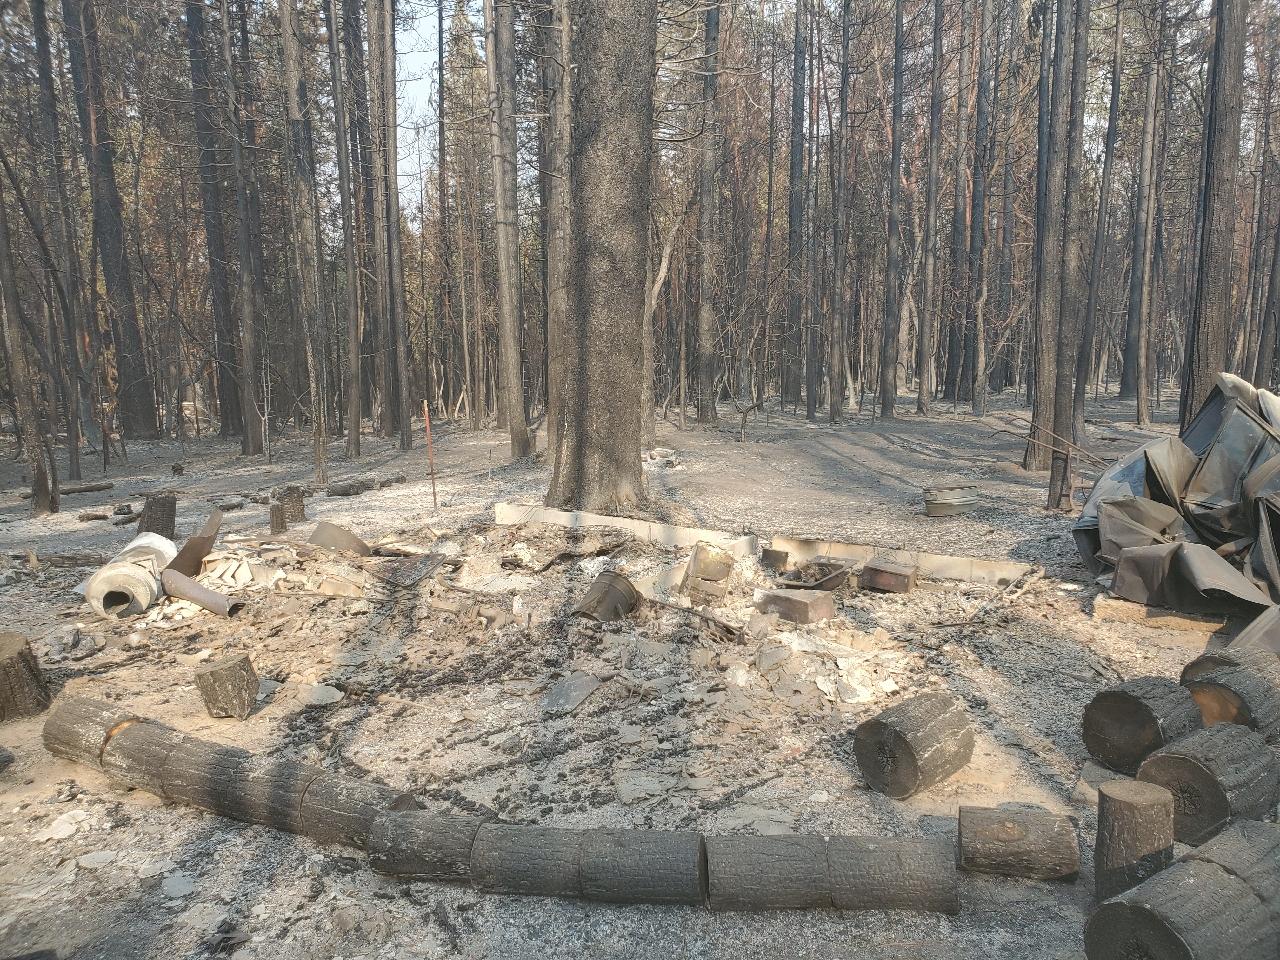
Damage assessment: destroyed